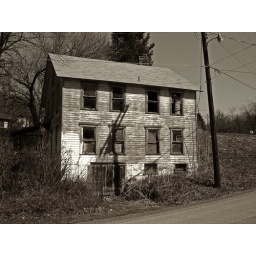
Old house by the road going up the mountain from Dunbar, Pennsylvania.